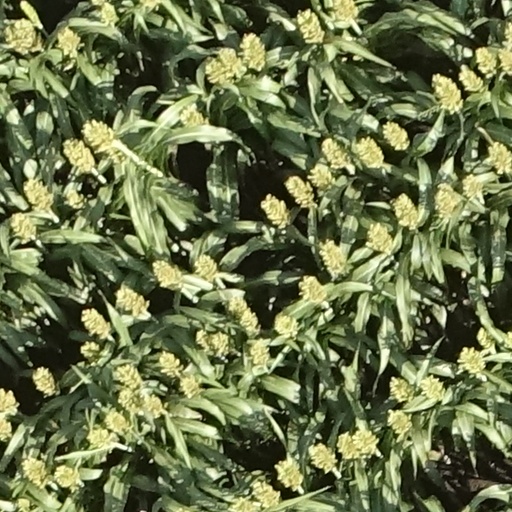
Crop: sorghum